Interstate 90 in Minnesota

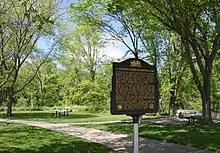
Golden Spike Rest Area near the I-90 midpoint

I-90 in Minnesota was authorized as part of the original Interstate network in 1956. The first section of I-90 in Minnesota constructed was the bypass of Austin in 1961. The wayside rest area near Blue Earth is where the east-building I-90 and west-building I-90 teams linked up in 1978, thus completing construction in Minnesota and joining the of the Interstate. Plaques dedicating the pavement completion and describing the significance of this segment are on display at the rest area. Since being overlaid with bituminous paving in 2006, the original gold-colored cement concert line marking the completion of I-90 has been replaced with gold paint on just the shoulder portions of the roadway at the same location.